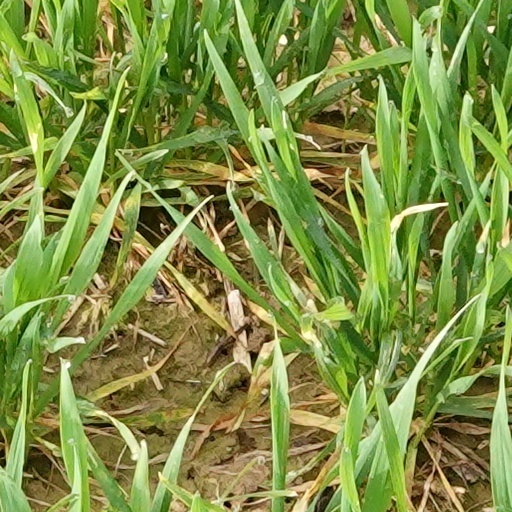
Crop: wheat